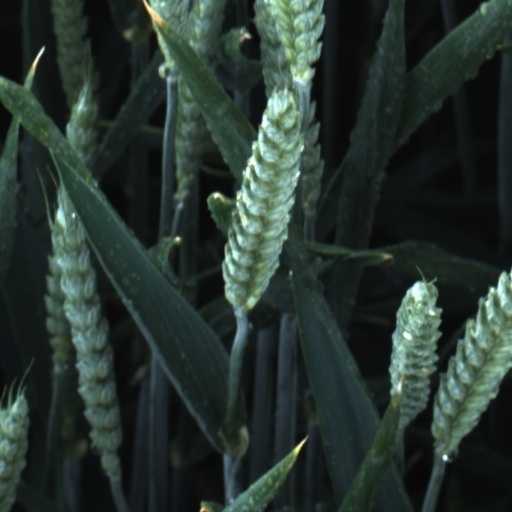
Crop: wheat